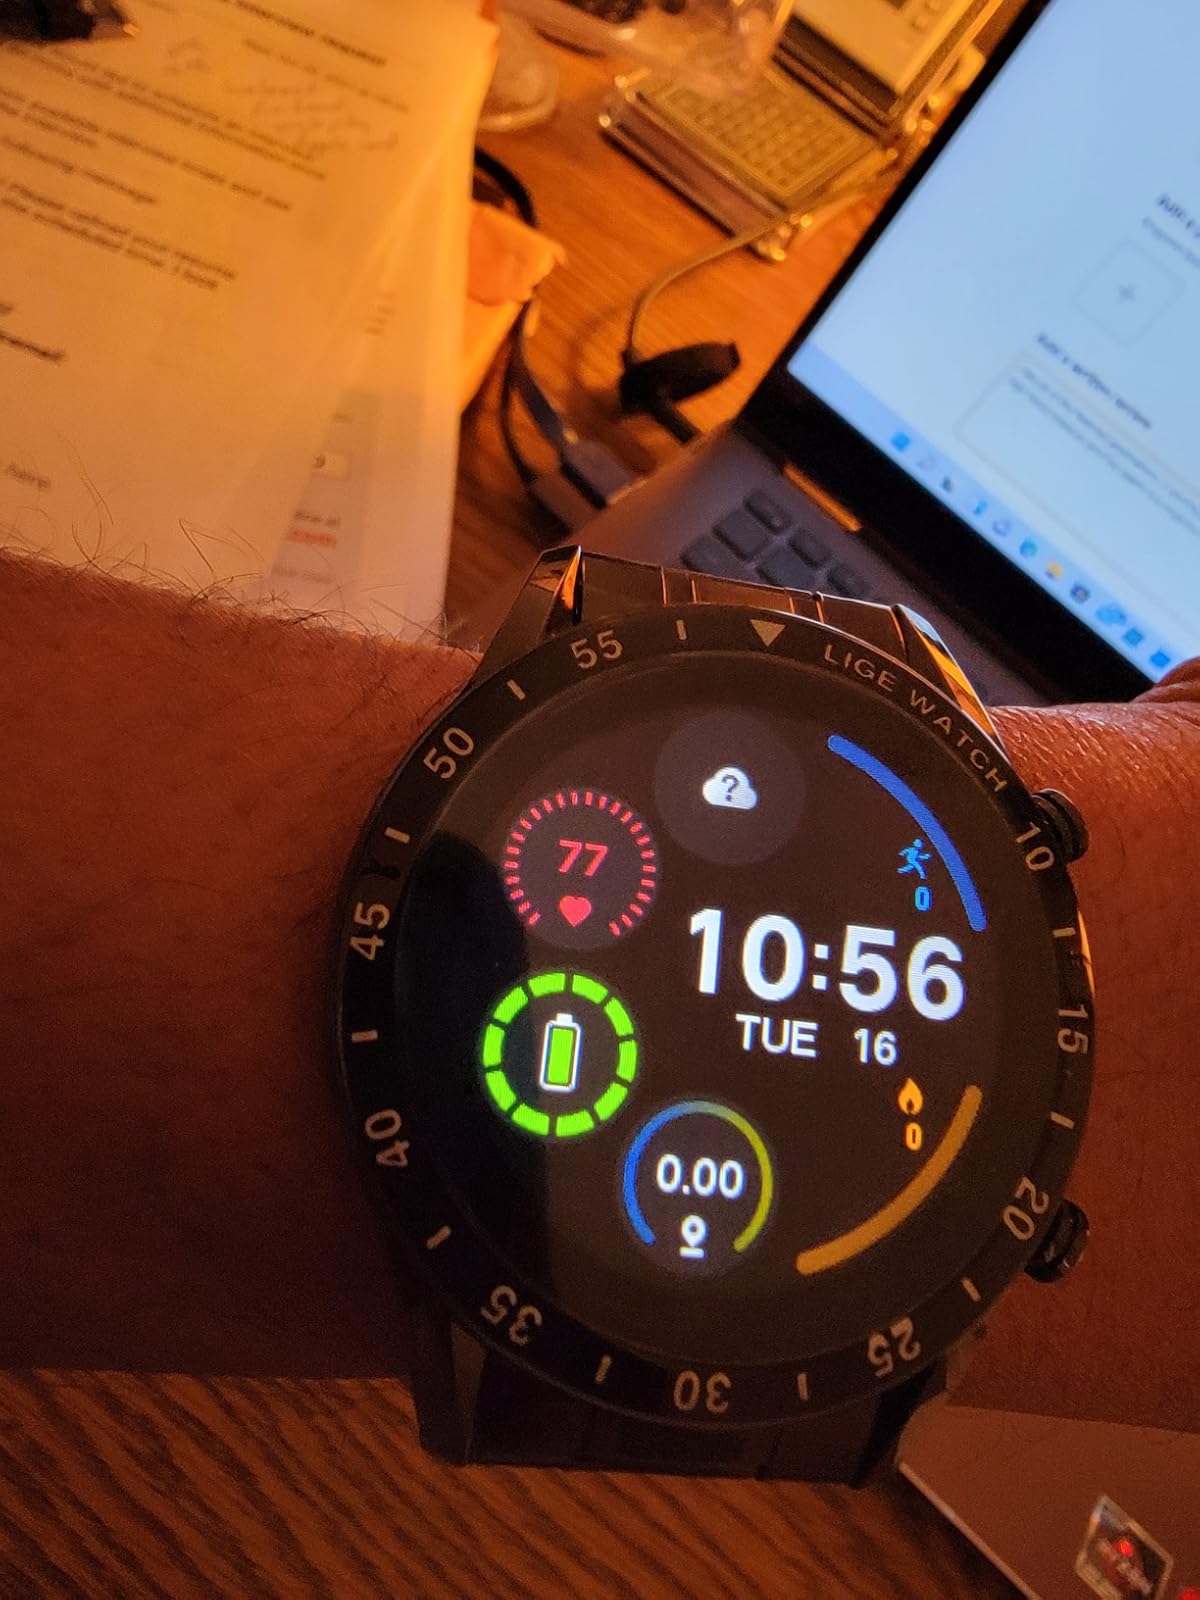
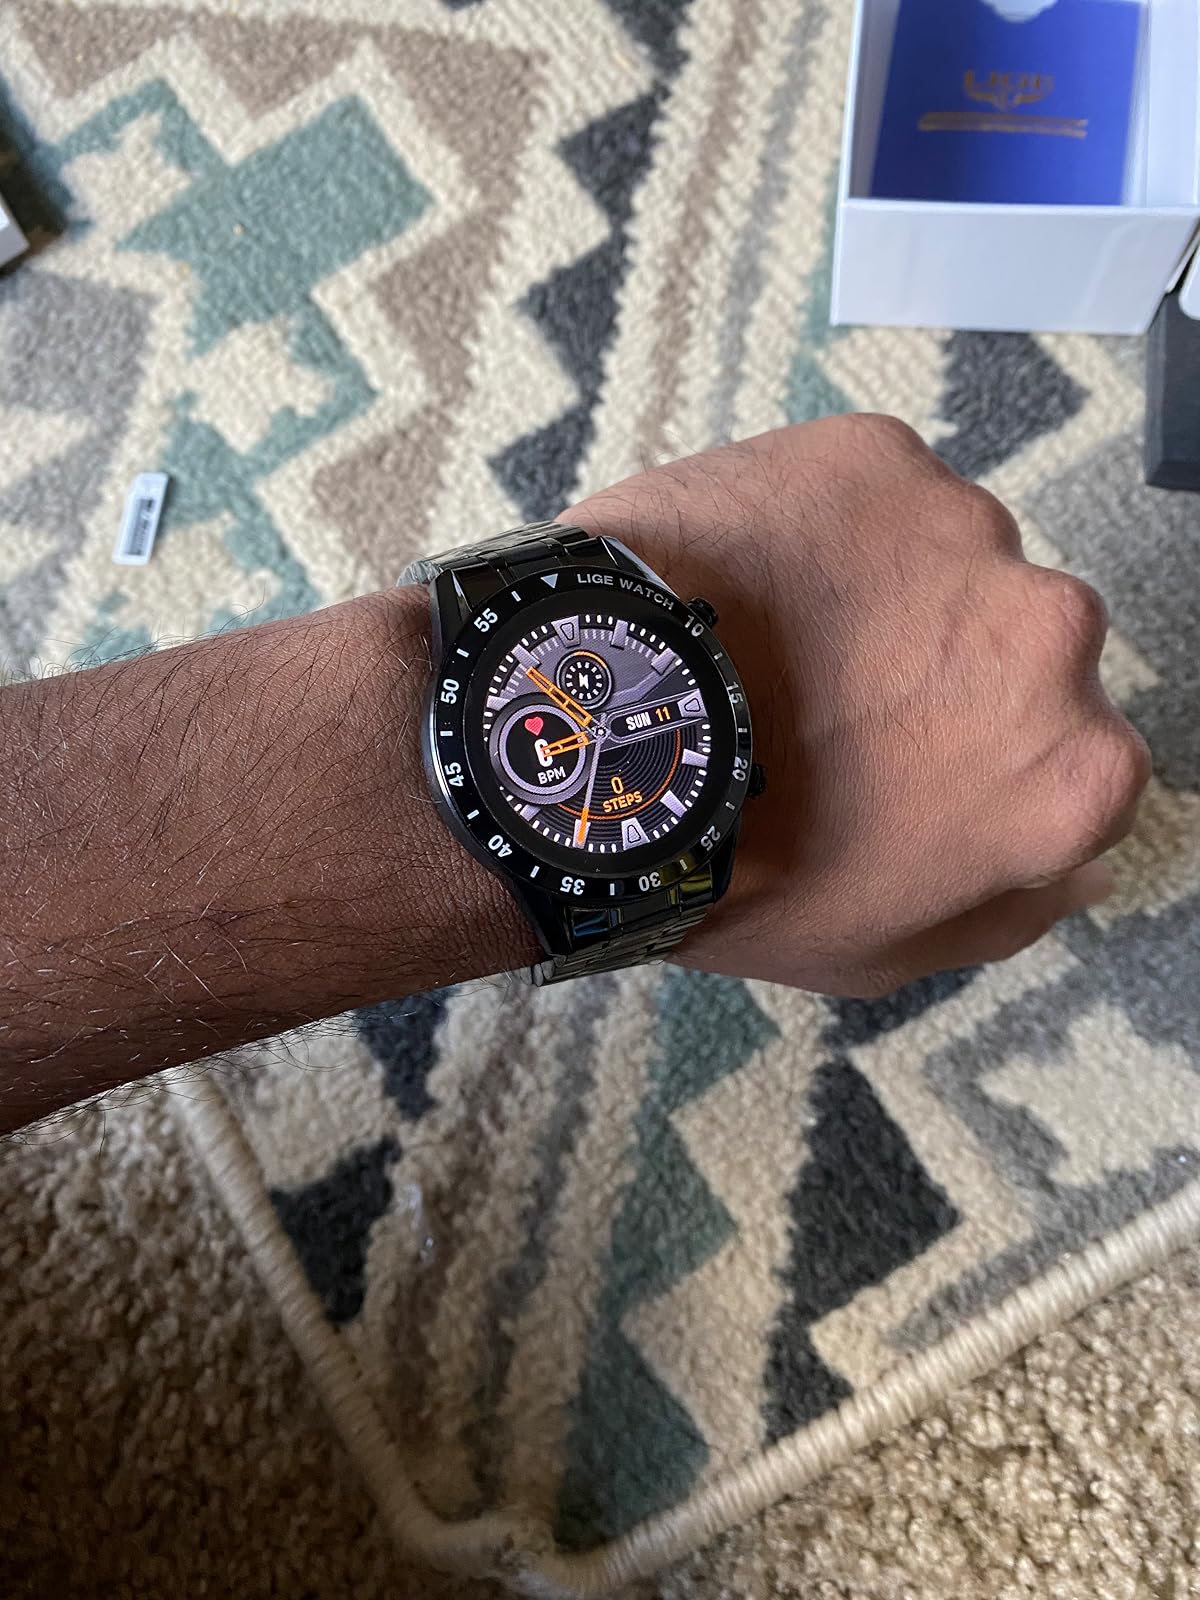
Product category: smartwatch
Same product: yes